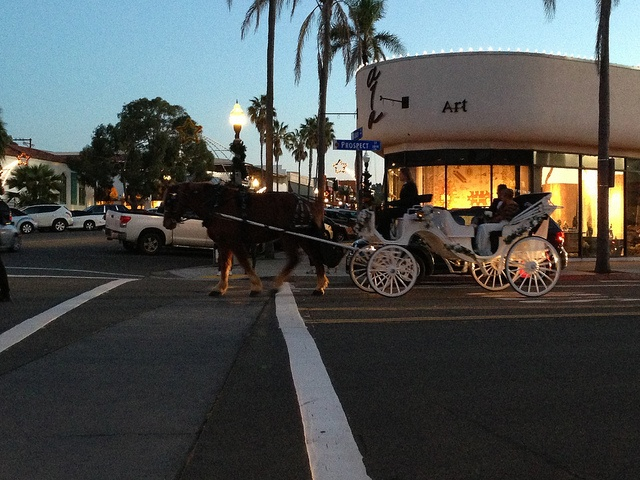
White horsedrawn carriage being pulled down the street at dusk.
A horse and some people that are out on the street.
Horse carriage is standing in front of building.
A horse and carriage are walking down a street
A carriage pulled by a single horse is stopped at the intersection.